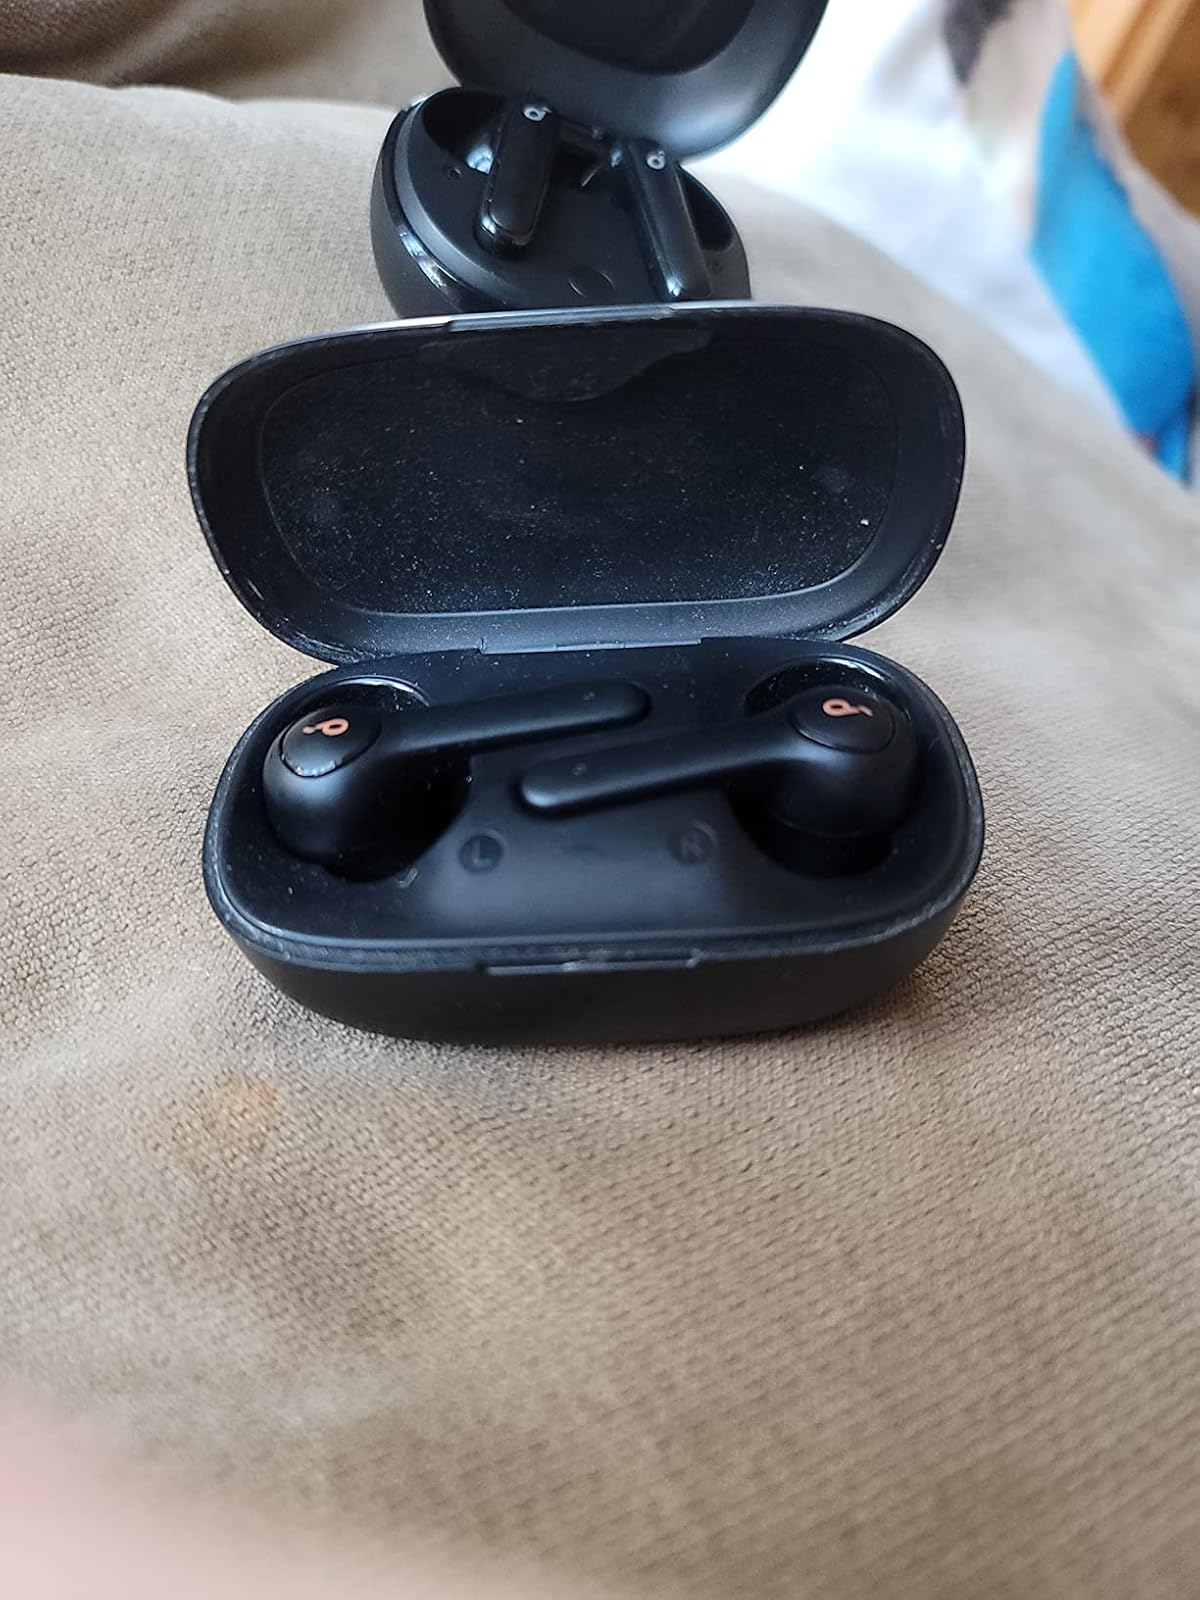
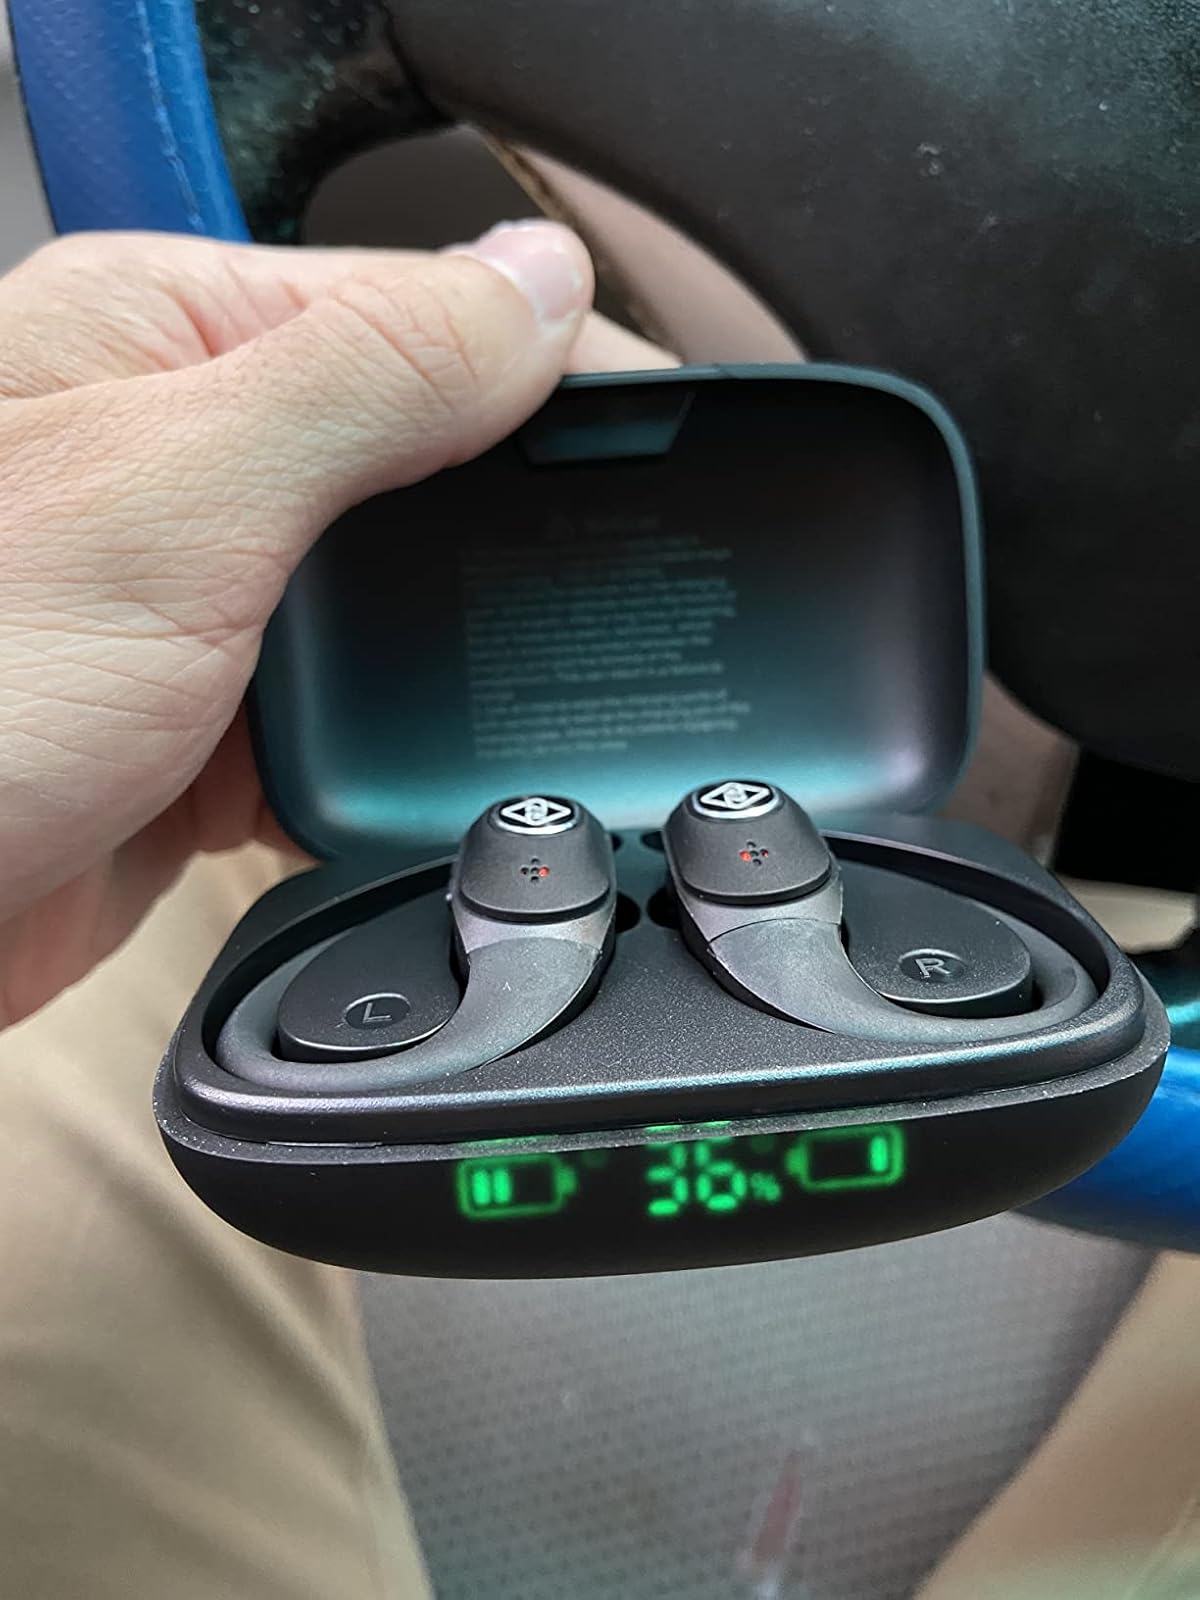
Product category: earbuds
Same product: no